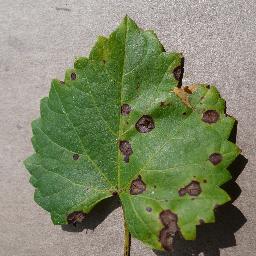
Label: Grape___Black_rot